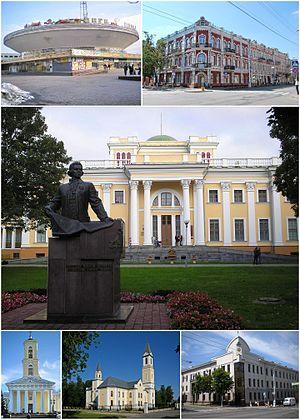
Homiel ou Gomel est une ville de Biélorussie et la capitale administrative de la voblast de Homiel. Sa population s’élevait à 535 229 habitants en 2017, ce qui en fait la deuxième ville de Biélorussie.